Wolfe Tone

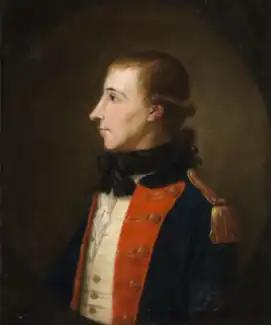
Portrait of Tone in the National Gallery of Ireland, Dublin

Theobald Wolfe Tone, posthumously known as Wolfe Tone (20 June 176319 November 1798), was a revolutionary exponent of Irish independence and is an iconic figure in Irish republicanism. Convinced that, so long as his fellow Protestants feared to make common cause with the Catholic majority, the British Crown would continue to govern Ireland in the English interest, in 1791 he helped form the Society of United Irishmen.